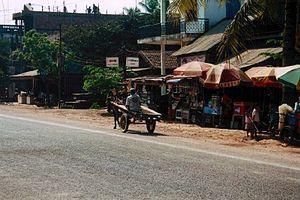
Le cambodgien est la seule race chevaline du Cambodge. Ce poney appartient au groupe des poneys du Sud-Est asiatique. Très résistant au climat local mais jadis soumis aux attaques des tigres, il sert pour tous les travaux de la vie quotidienne, et notamment la traction.